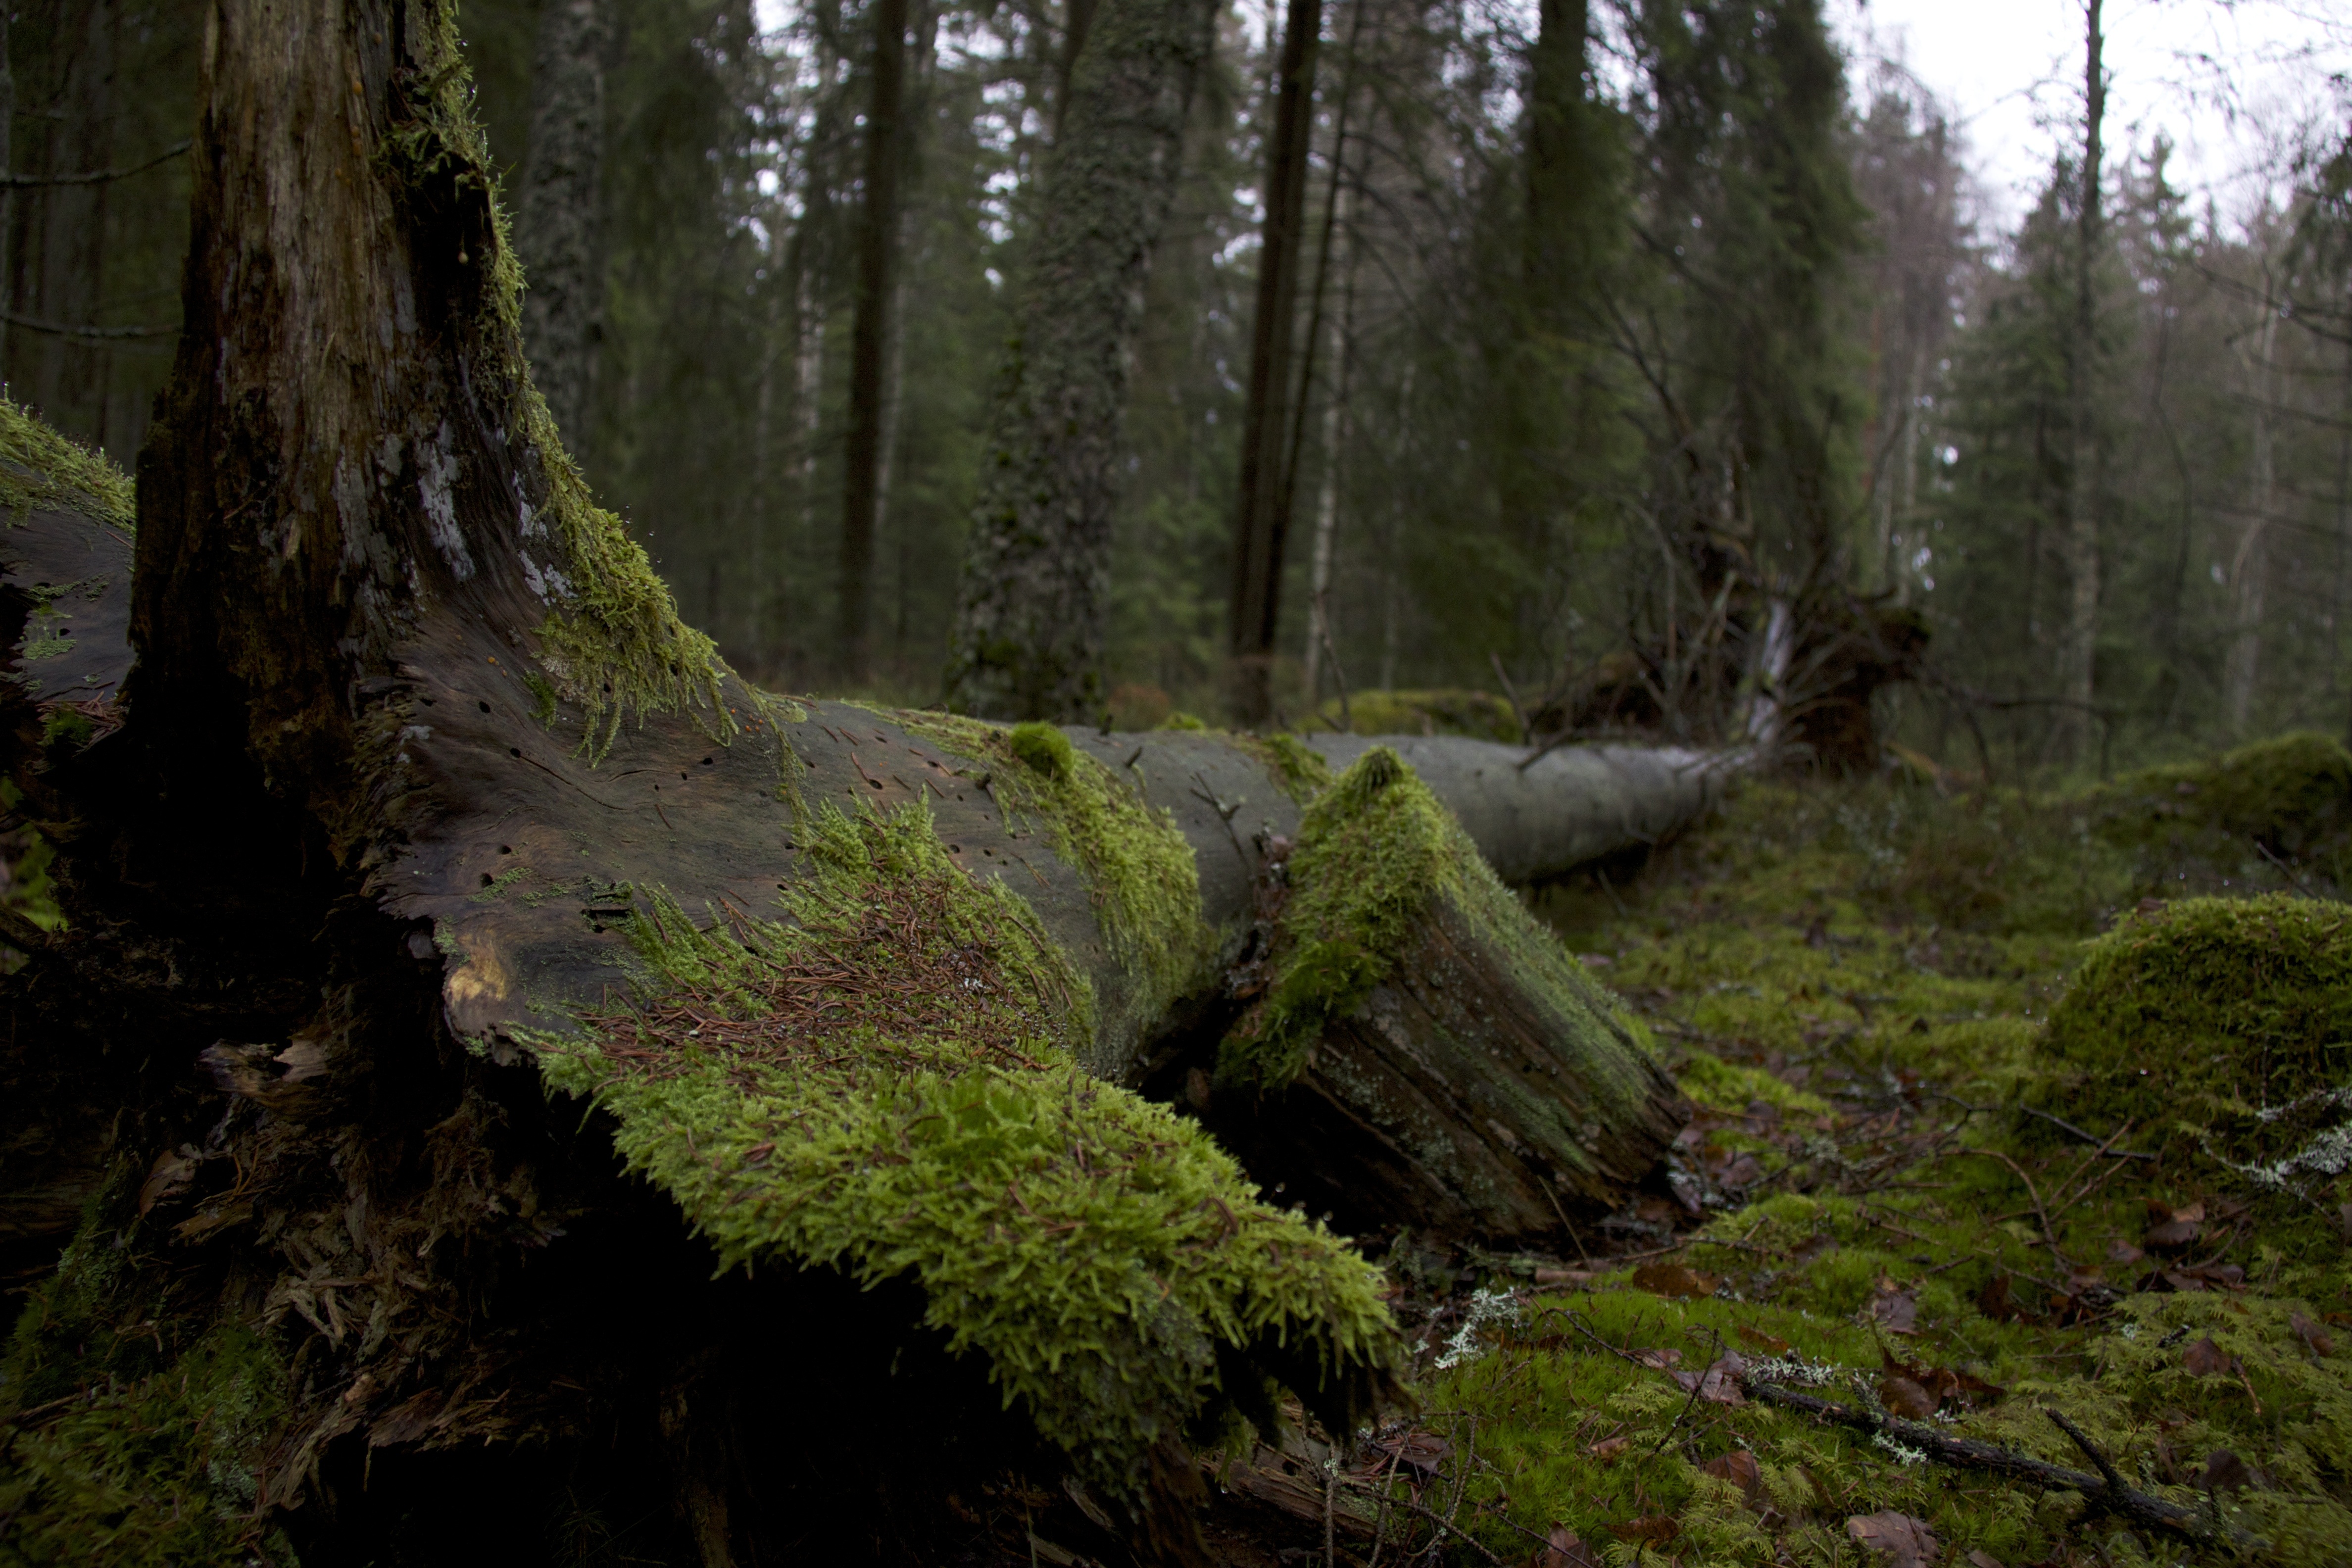
tree, nature, forest, wilderness, plant, moss, stream, evening, jungle, terrain, ridge, spruce, rainforest, wetland, woodland, habitat, ecosystem, screenshot, biome, old growth forest, natural environment, geographical feature, woody plant, temperate coniferous forest